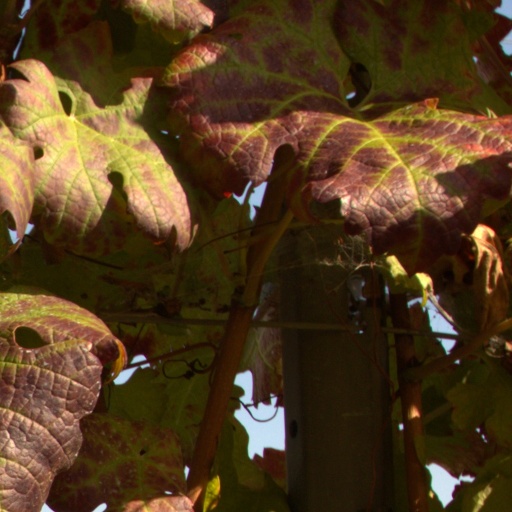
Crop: grape